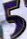
Number: 5